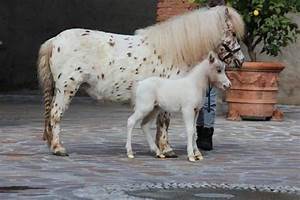
Label: cavallo